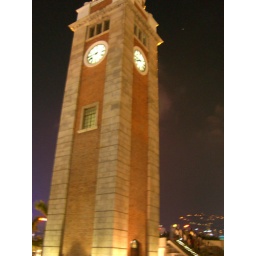
A clock tower in HK